Gems for Death

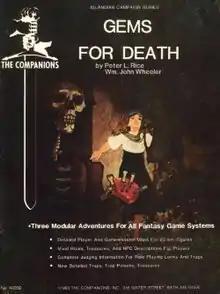
Cover art, 1983

Gems for Death is a generic role-playing game adventure published by The Companions in 1983, the final installment in the five-part "Islandia Campaign" series.